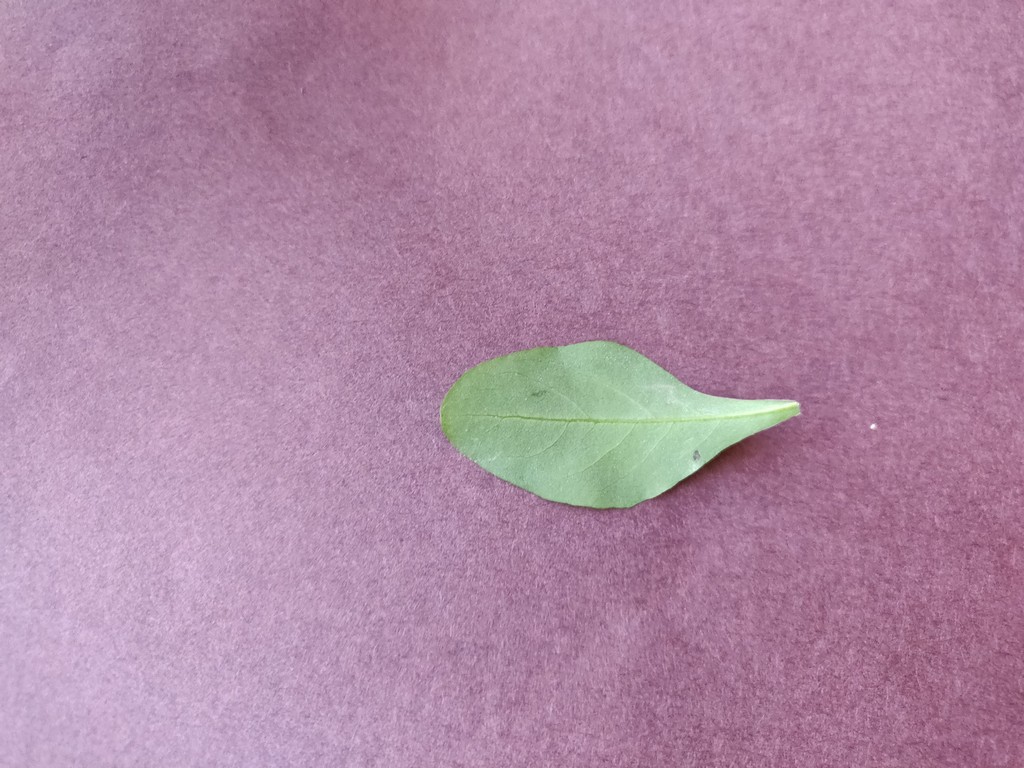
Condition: Healthy
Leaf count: single
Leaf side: back